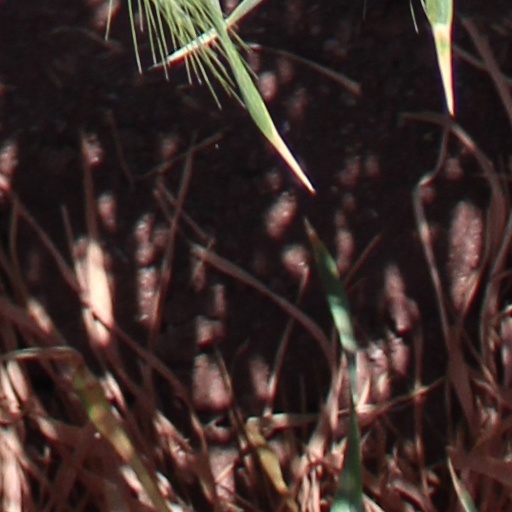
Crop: wheat